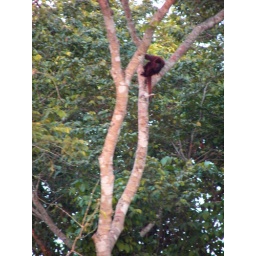
Araguato - howler monkey up in a tree by the Paguey